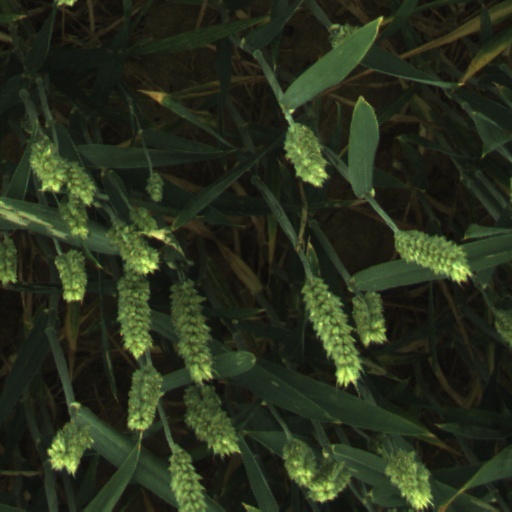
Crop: wheat